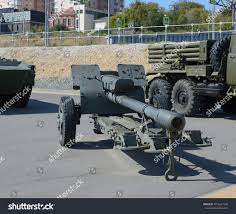
Label: Self Propelled Artillery